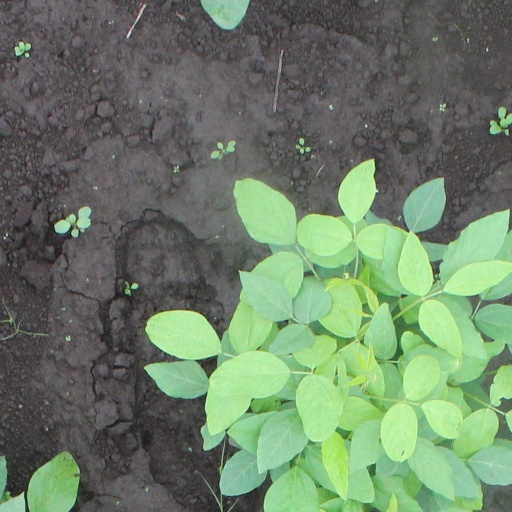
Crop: soybean